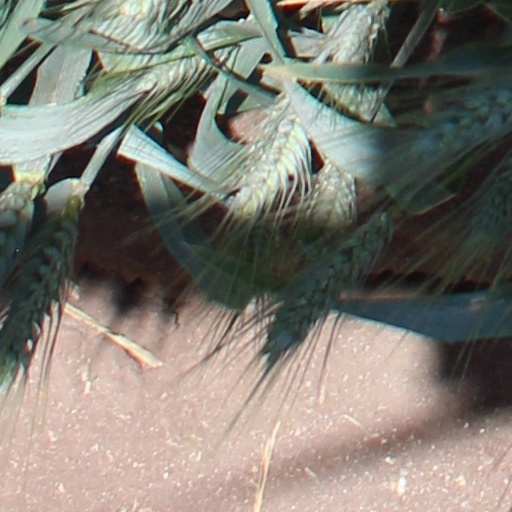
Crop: wheat